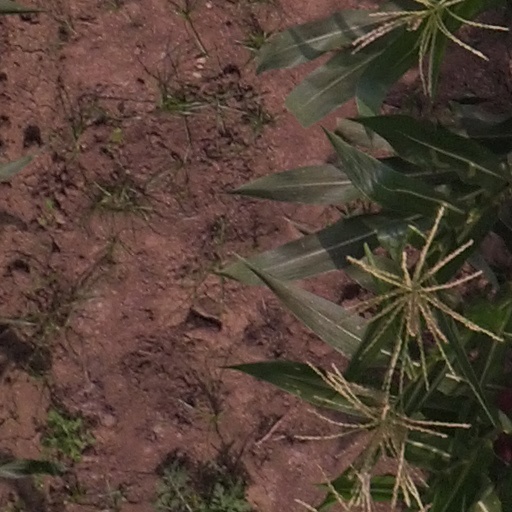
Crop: maize; corn